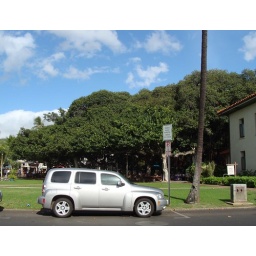
The tree in the back ground is the famous Banyan tree that shades an entire city block.